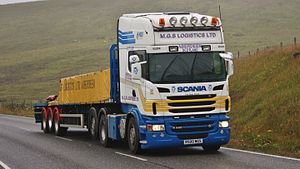
Fladvogn
En fladvogn med last
En fladvogn er i jernbane- og lastbilterminologi et udtryk for en vogn eller bil med et fladt lad, eventuelt med sider, der ikke har mekaniske funktioner.